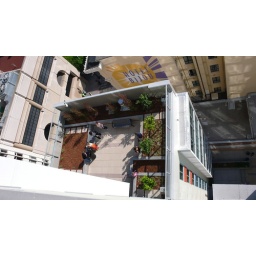
the 9th floor roof deck, from above